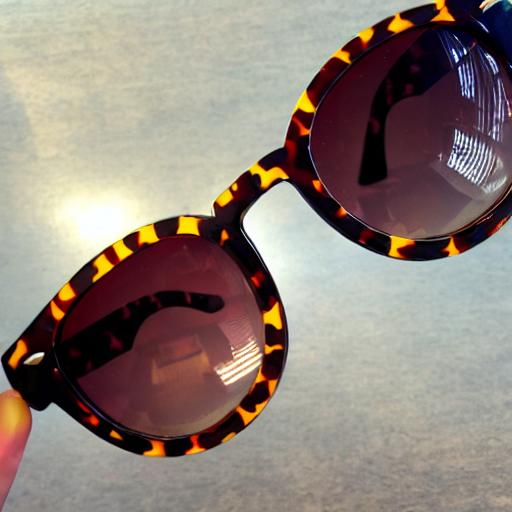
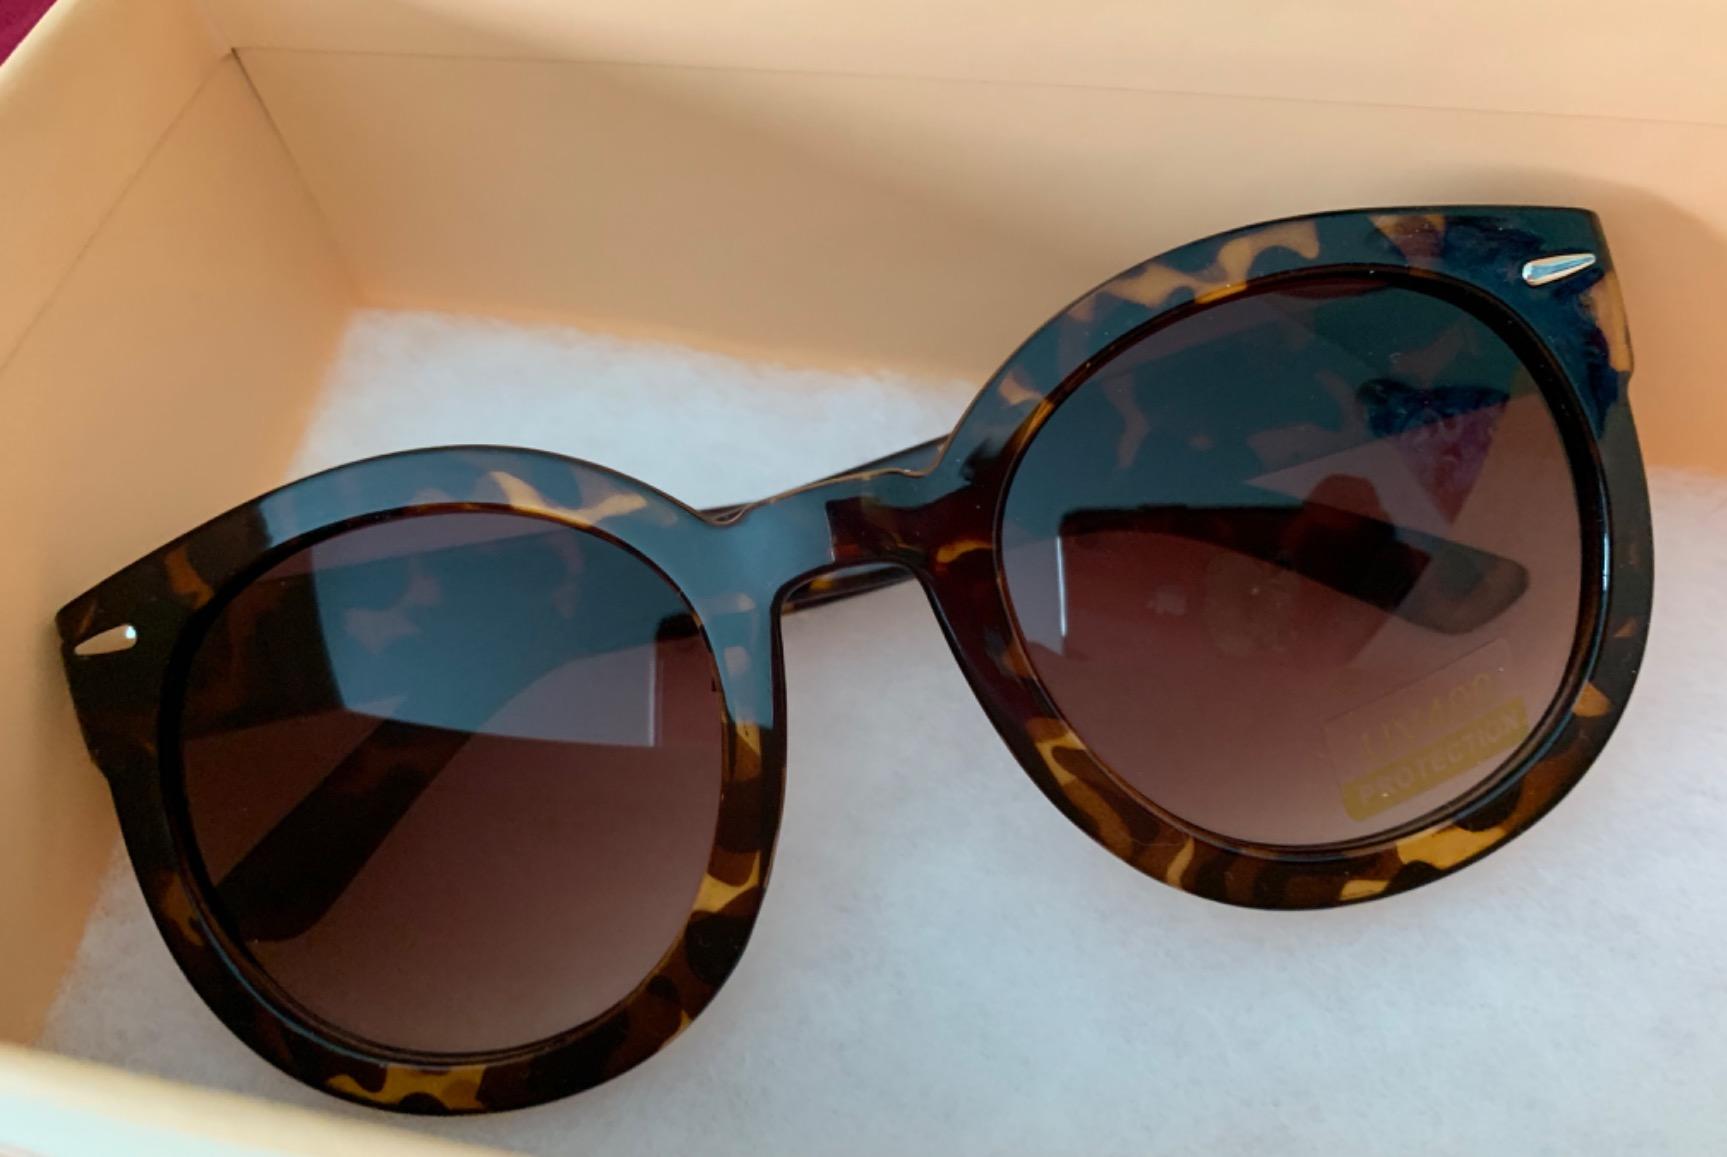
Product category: accessories_sunglasses
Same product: no